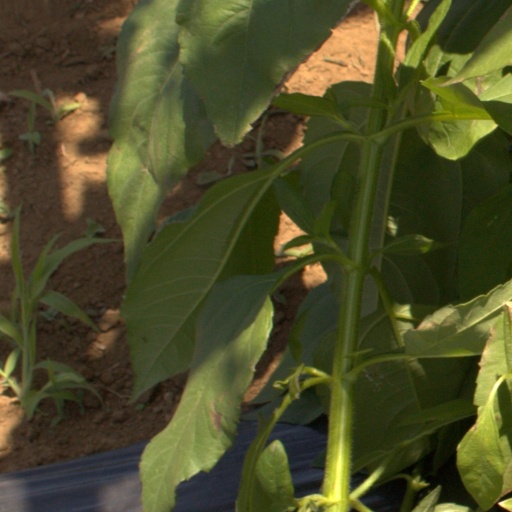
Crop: Jerusalem artichoke